Pump organ

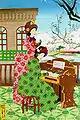
Painting from 1887, depicting that playing the pump organ was one of the western bustled fashions for Japanese women of the time

The foot pump organ (足踏みオルガン, "ashibumi organ") was first introduced to Japan during the early Meiji period, brought by foreign Christian missionaries as part of their evangelisation efforts. Initially used in churches and schools, the reed organ quickly became an important tool for music education, offering Japanese people their first widespread exposure to Western musical instruments.